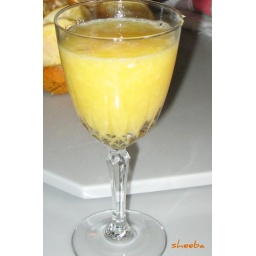
glass of fresh orange juice. When they grow in the backyard, they taste so much better!